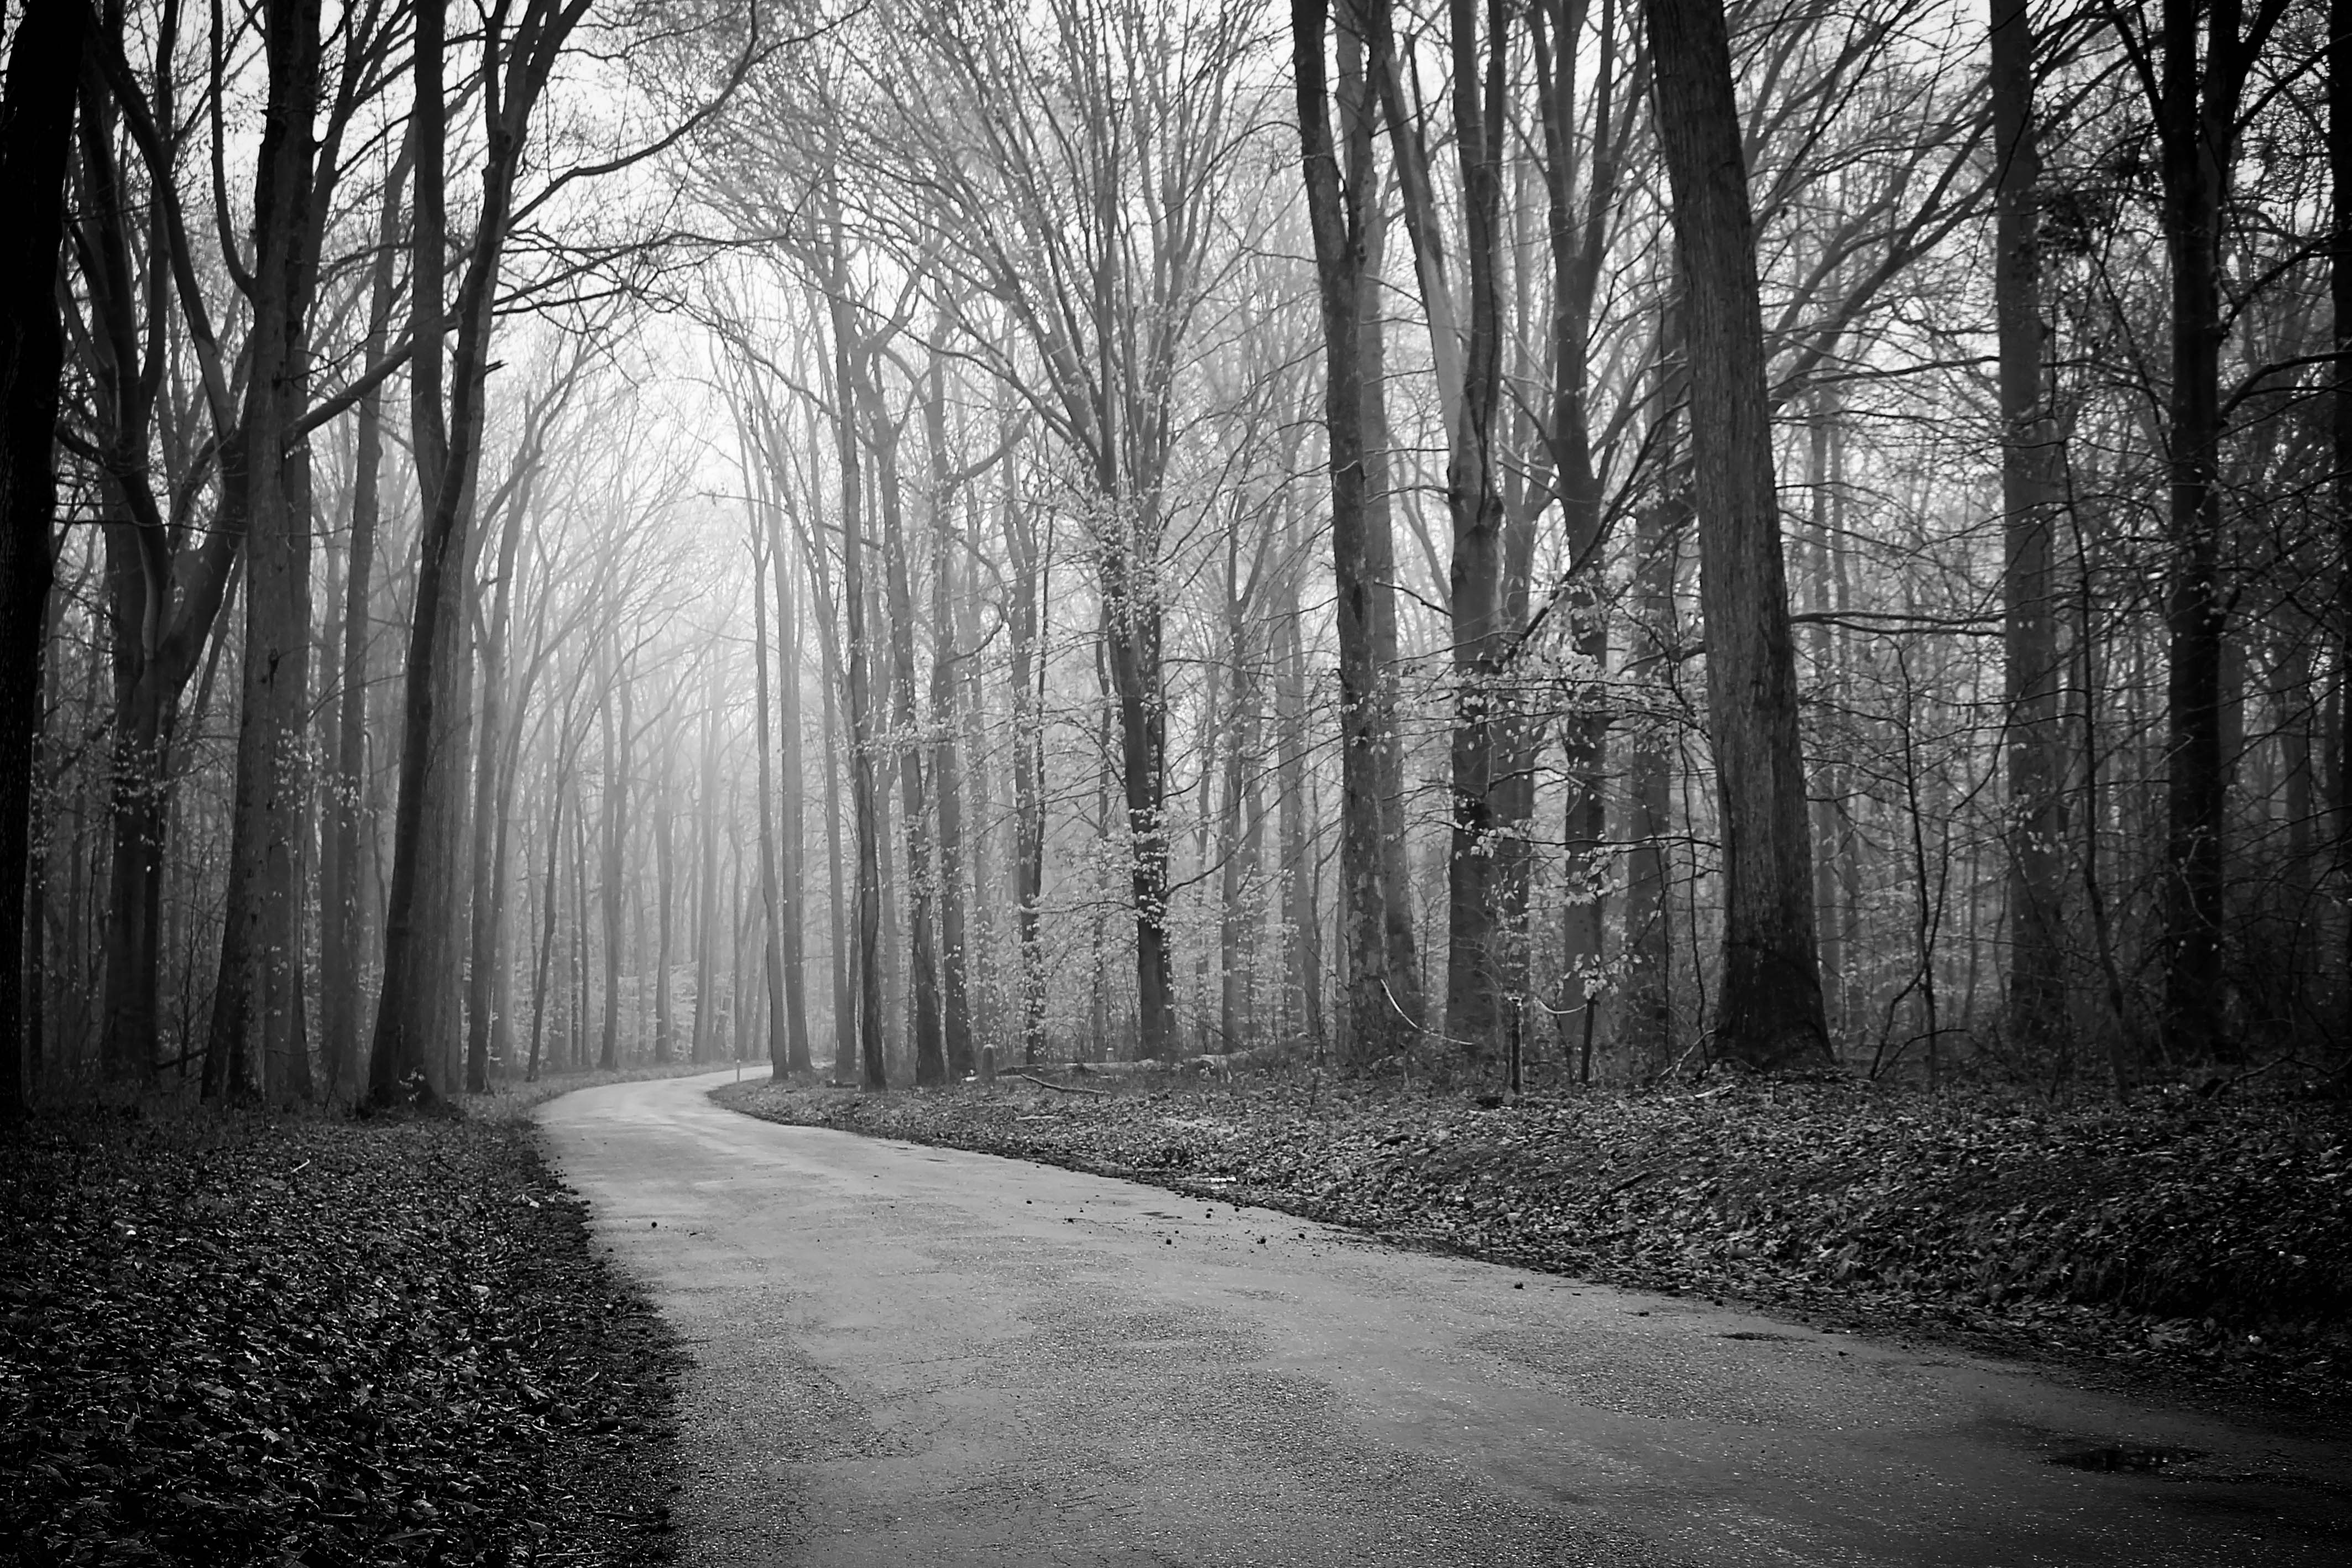
tree, nature, forest, path, branch, winter, black and white, plant, fog, road, mist, sunlight, morning, leaf, foggy, autumn, weather, darkness, monochrome, season, trees, woods, woodland, habitat, monochrome photography, natural environment, atmospheric phenomenon, woody plant